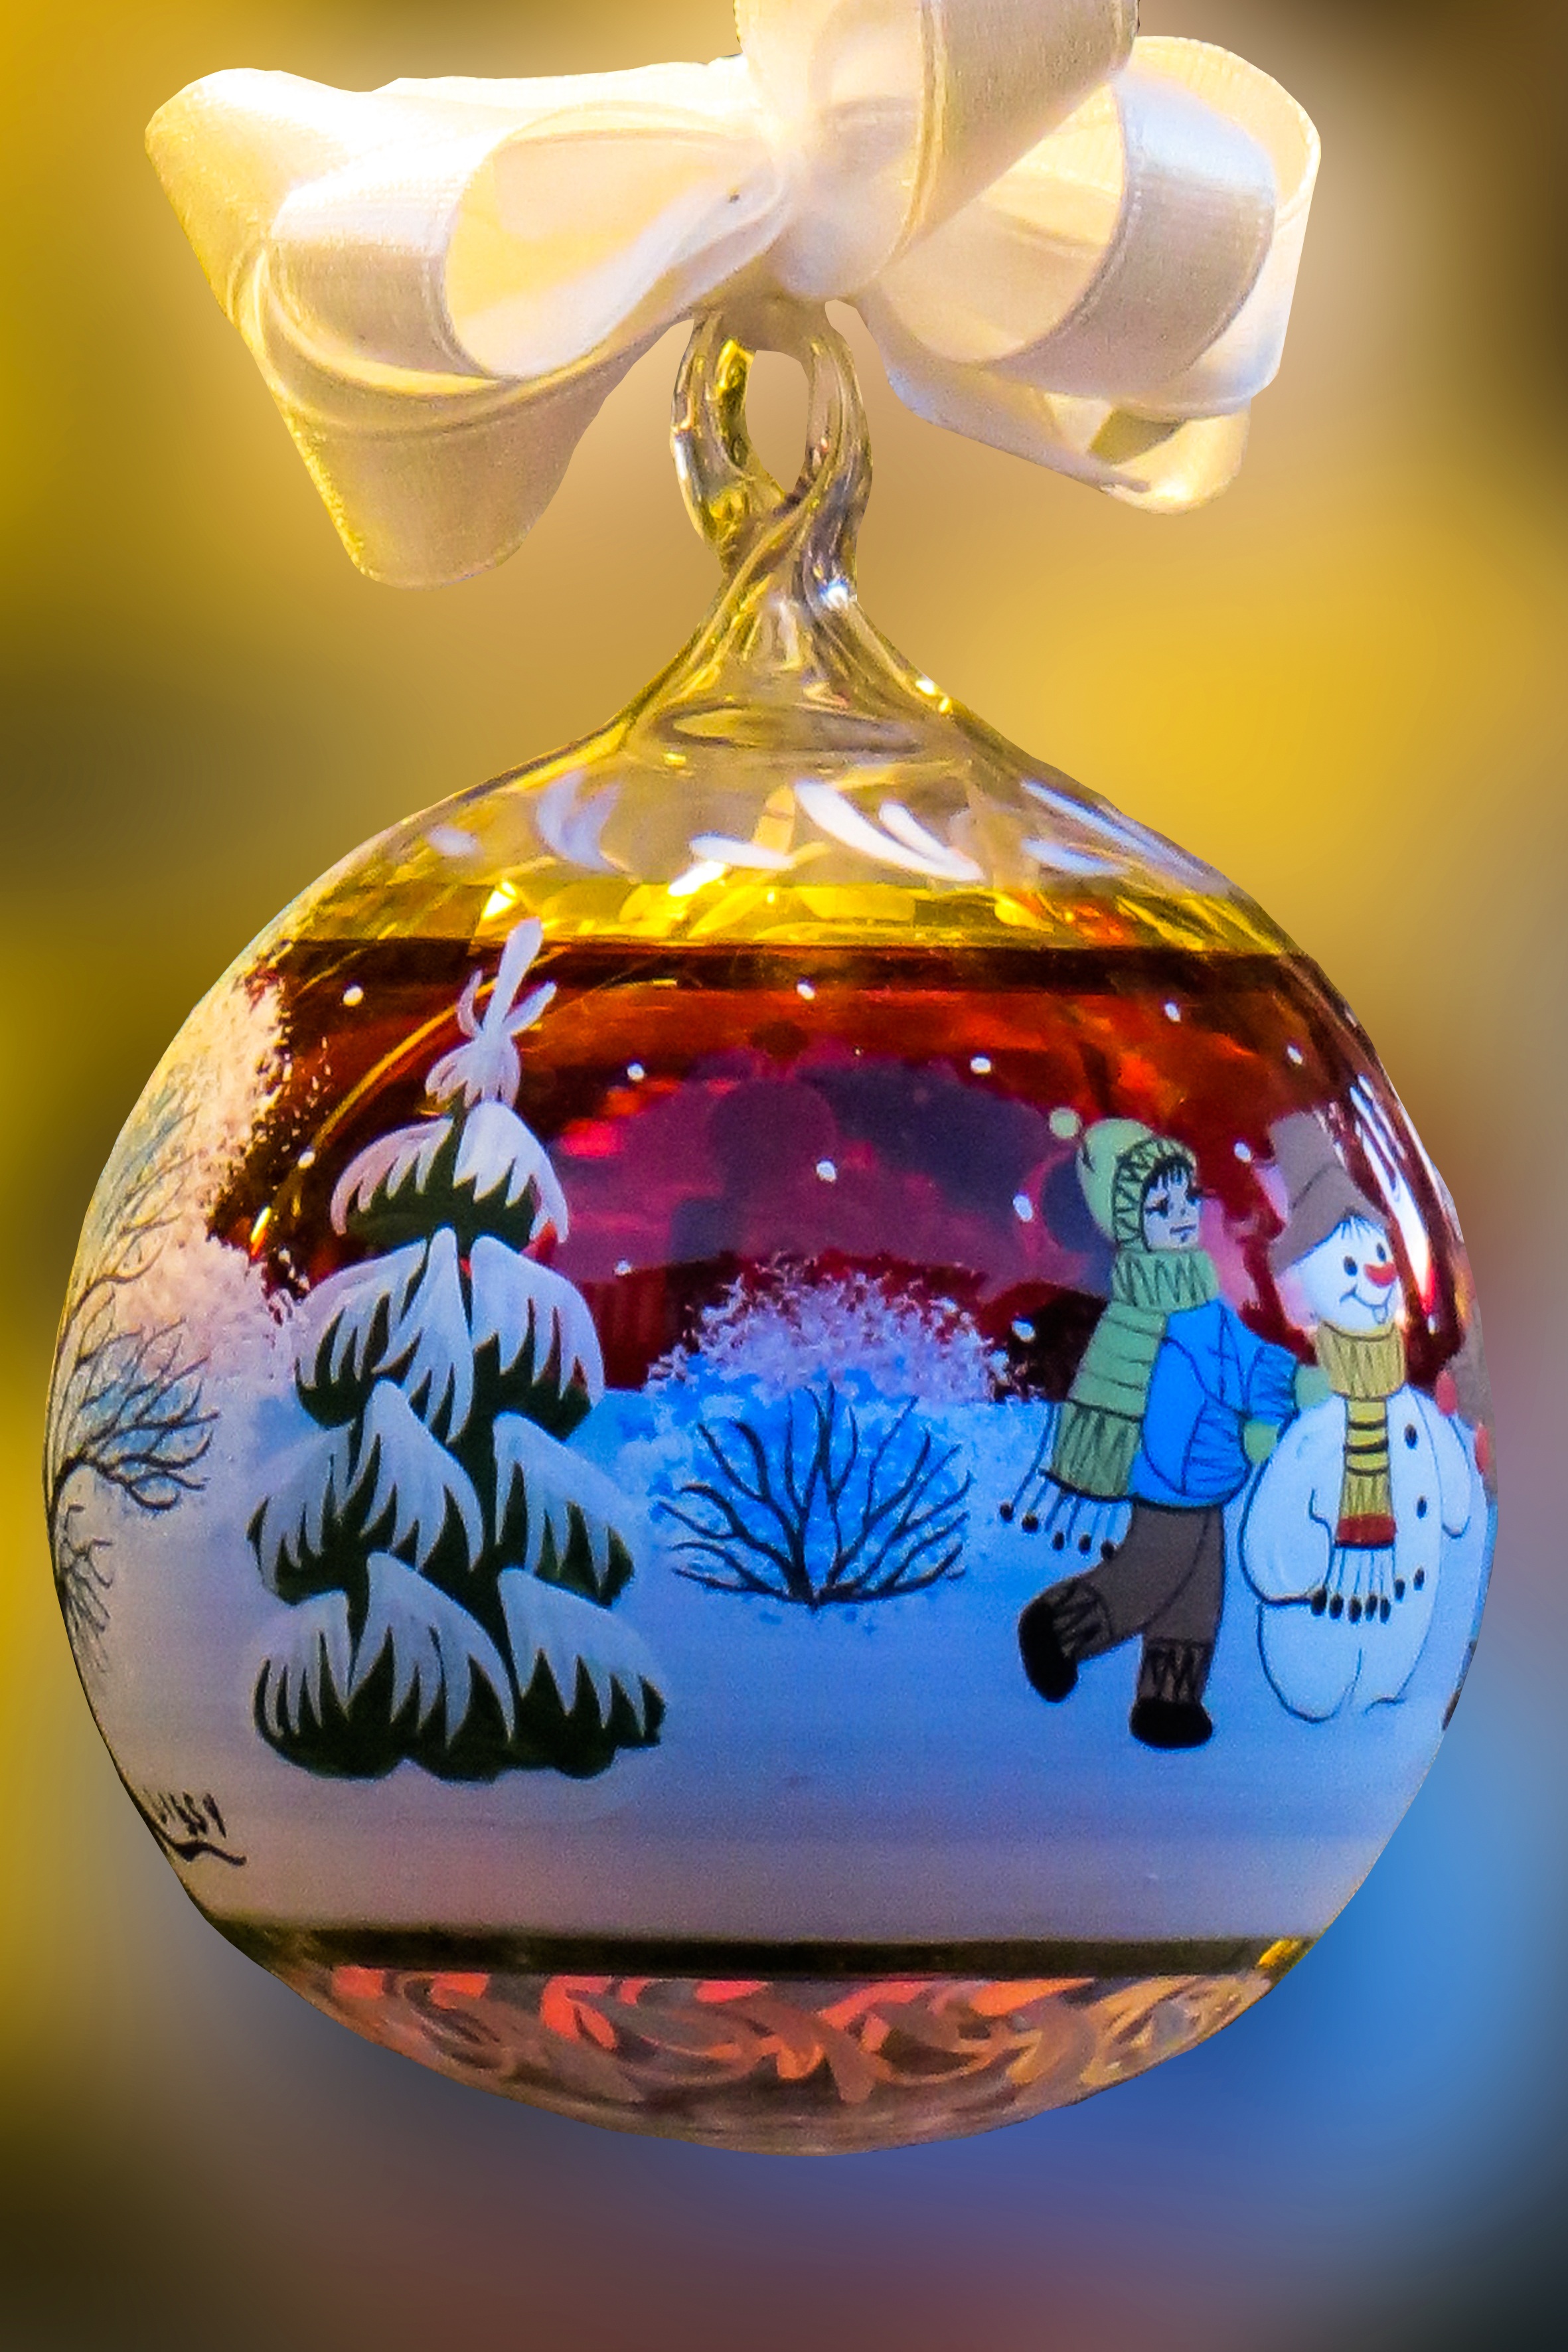
glass, color, christmas, lighting, christmas ornament, christmas time, ball, organ, christmas bauble, weihnachtsbaumschmuck, christmas ornaments, tree decorations, depend